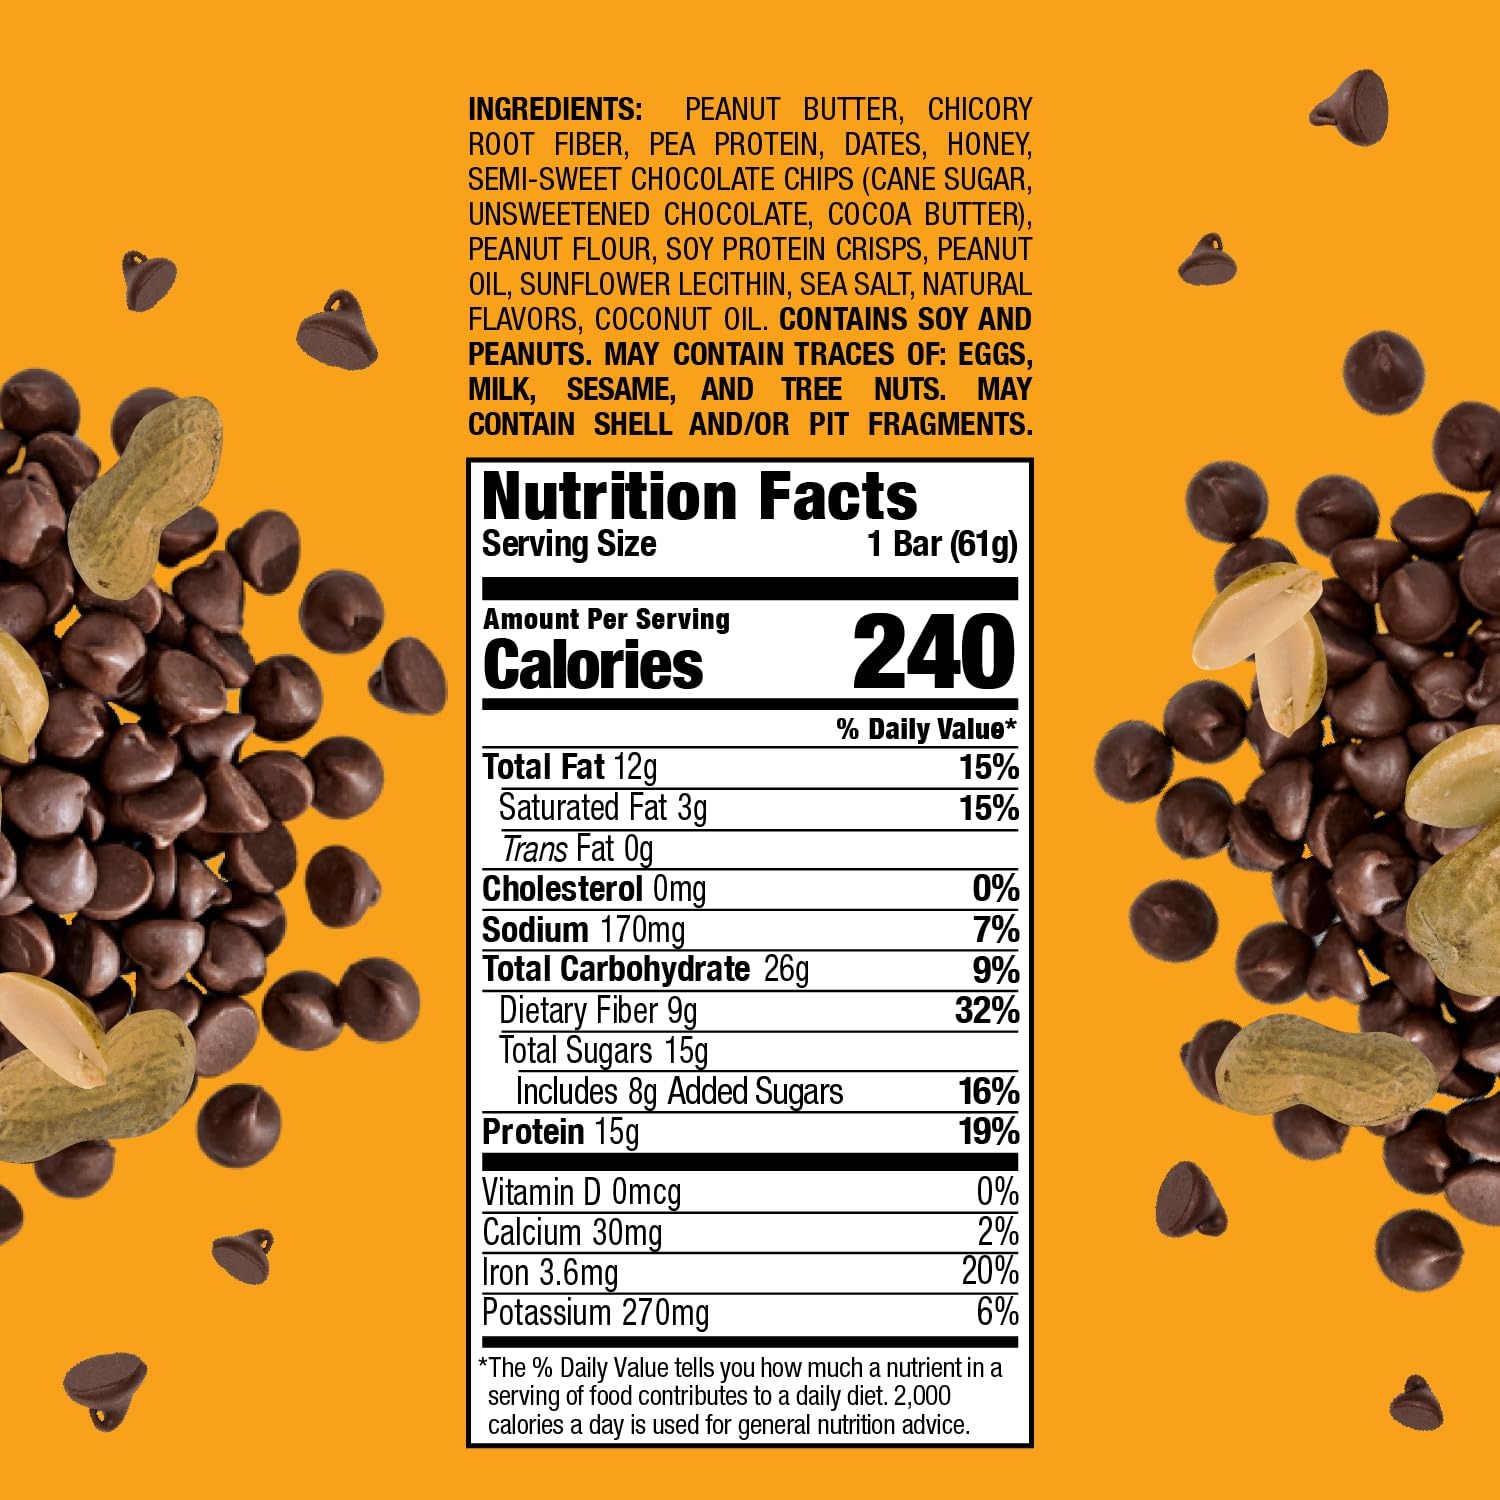
Item Name: Bobo's Protein Bar Variety Pack, Chocolate Chip Peanut Butter (6 Bars) and Double Chocolate Almond Butter (6 Bars)
Bullet Point 1: NON-GMO & GLUTEN FREE: Bobo's Protein Bars are free from: gluten, GMOs, wheat, meat, refined sugars, and corn. Certified Kosher.
Bullet Point 2: DELICIOUS TASTE: Bobo's protein bars treat your taste buds with love. We never compromise quality or taste for an irresistible flavor in every bite.
Bullet Point 3: SIMPLE, WHOLESOME INGREDIENTS: We use the highest quality ingredients available like nut butters and honey.
Bullet Point 4: ON-THE-GO SNACK: Our bars are a perfect way to start to your day as a breakfast bar, make it through a work out, or enjoy as an afternoon treat. Great for work, travel or meal replacement.
Bullet Point 5: At least 15 grams of protein in every bar
Product Description: Finally, a protein bar made with you in mind. We combined wholesome ingredients like chocolate chips and cocoa powder to make a chocolately snack so irresistible, you'll want every bite for yourself. With 15g of plant-based protein from creamy almond buter, and the delicious taste of dates and honey, these bars are guaranteed to become a staple in your pantry.
Value: 26.4
Unit: Ounce

Price: 59.18